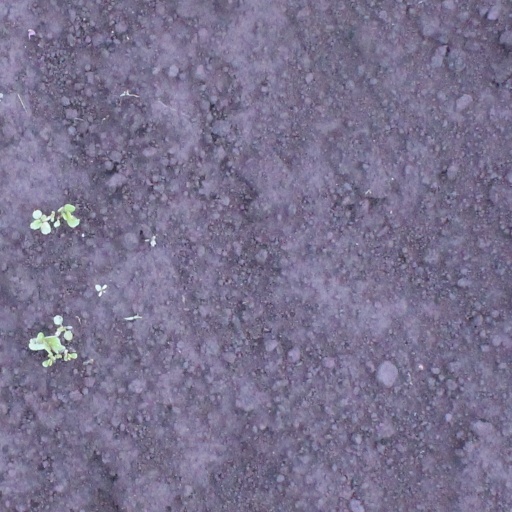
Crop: soybean